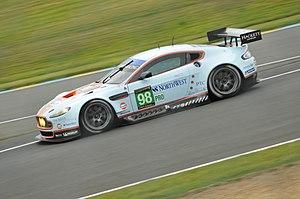
Paul Dalla Lana, né le 1ᵉʳ février 1966 à Vancouver, est un pilote automobile canadien engagé en Championnat du monde d'endurance FIA au sein de l'écurie Aston Martin Racing et en United SportsCar Championship avec l'écurie Spirit of Race sur une Ferrari 488 GT3.